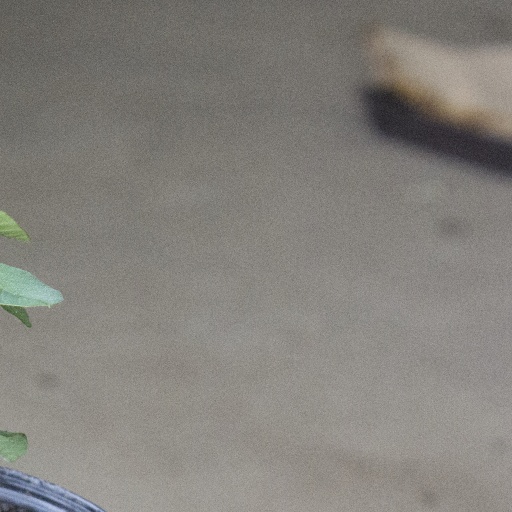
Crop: soybean